Mark Ryden

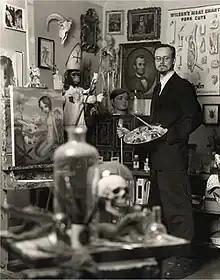
Mark Ryden at his studio

In 2007, "The Tree Show" opened at the Michael Kohn Gallery, Los Angeles. In this show, Ryden explored the contemporary human experience of nature. He explained, "Some people look at these massive trees and feel a sort of spiritual awe looking at them, and then other people just want to cut them up and sell them, they only see a commodity". Ryden has created limited editions of his art to raise money for the Sierra Club and Nature Conservancy.